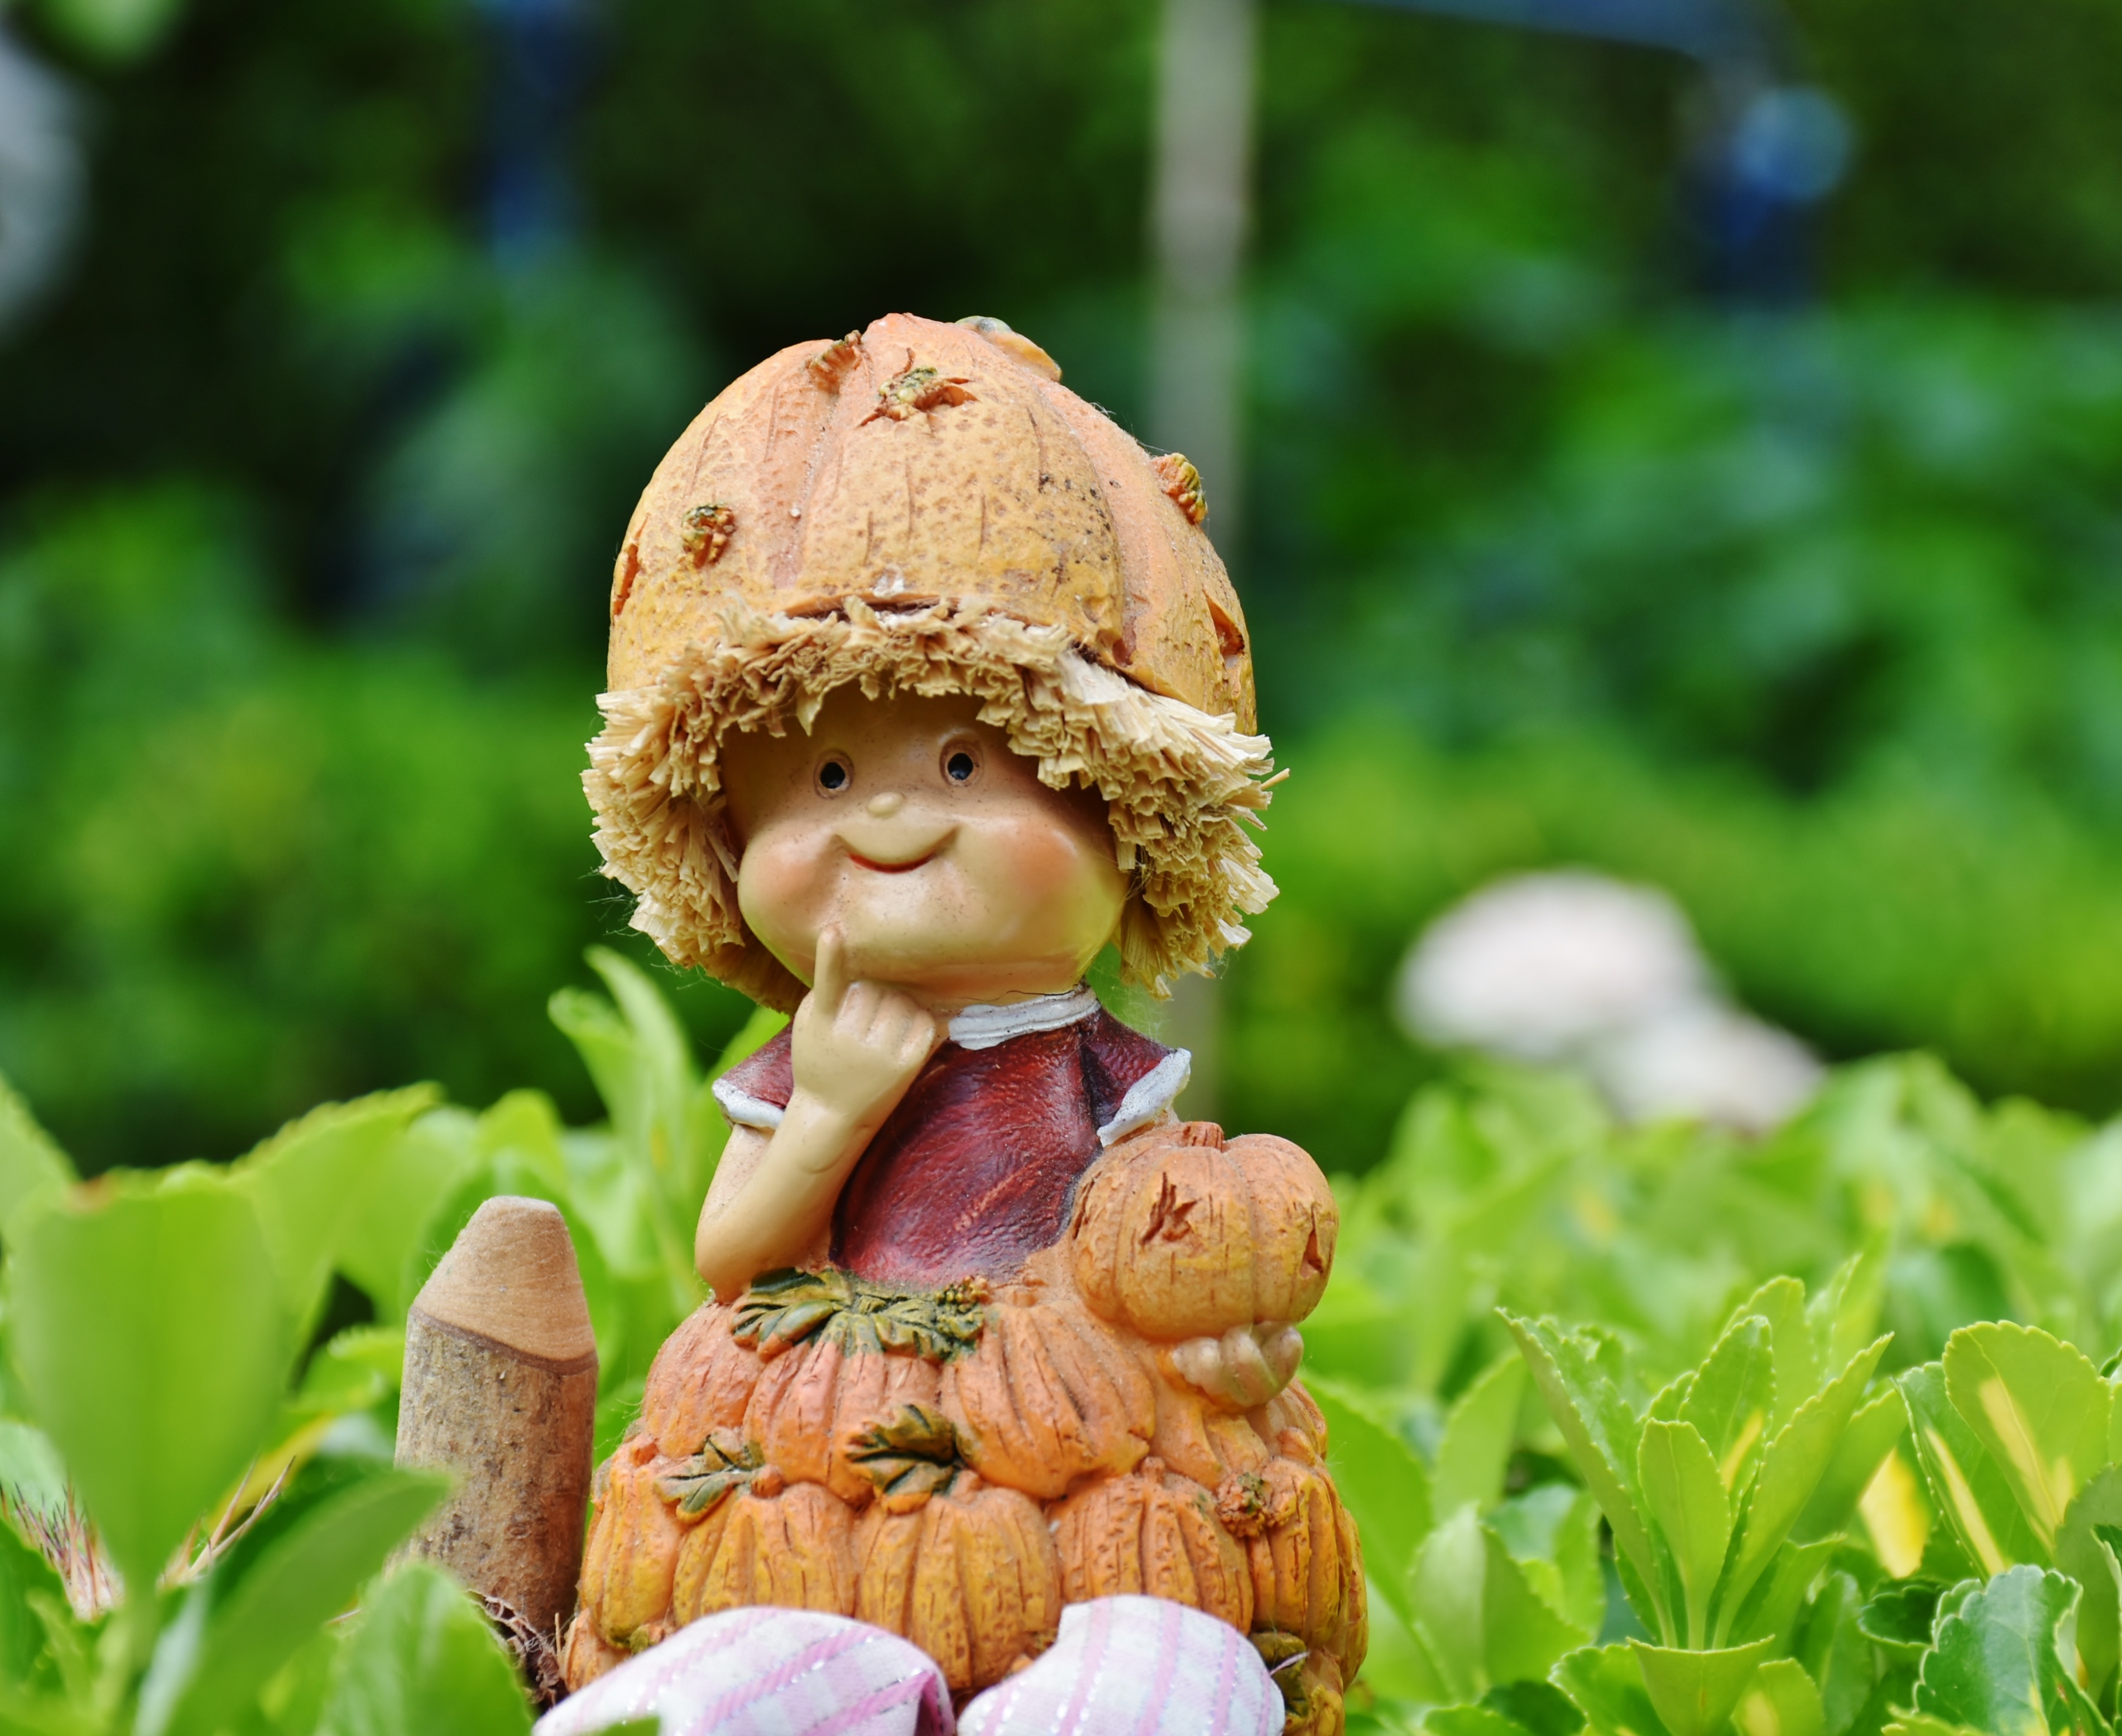
flower, statue, decoration, green, jungle, produce, sitting, fig, baby doll, face, doll, head, toys, porcelain, macro photography, garden gnome, doll face, lawn ornament